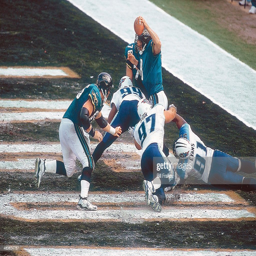
american football player in action , sack in end zone for a safety vs american football safety and american football player .